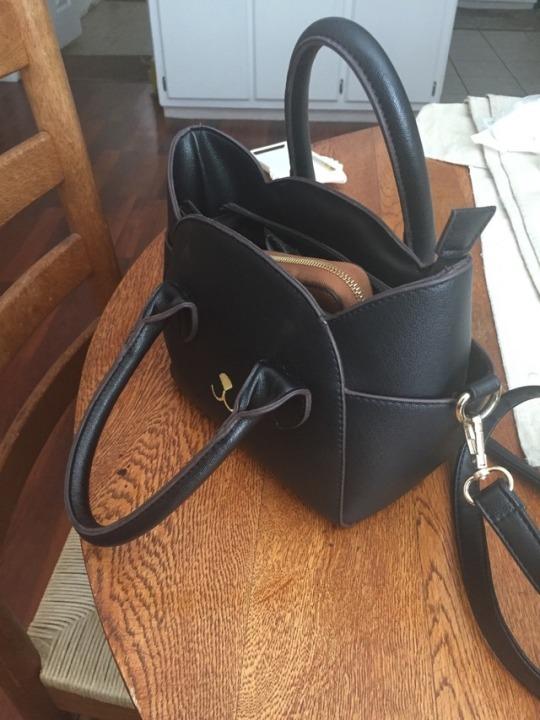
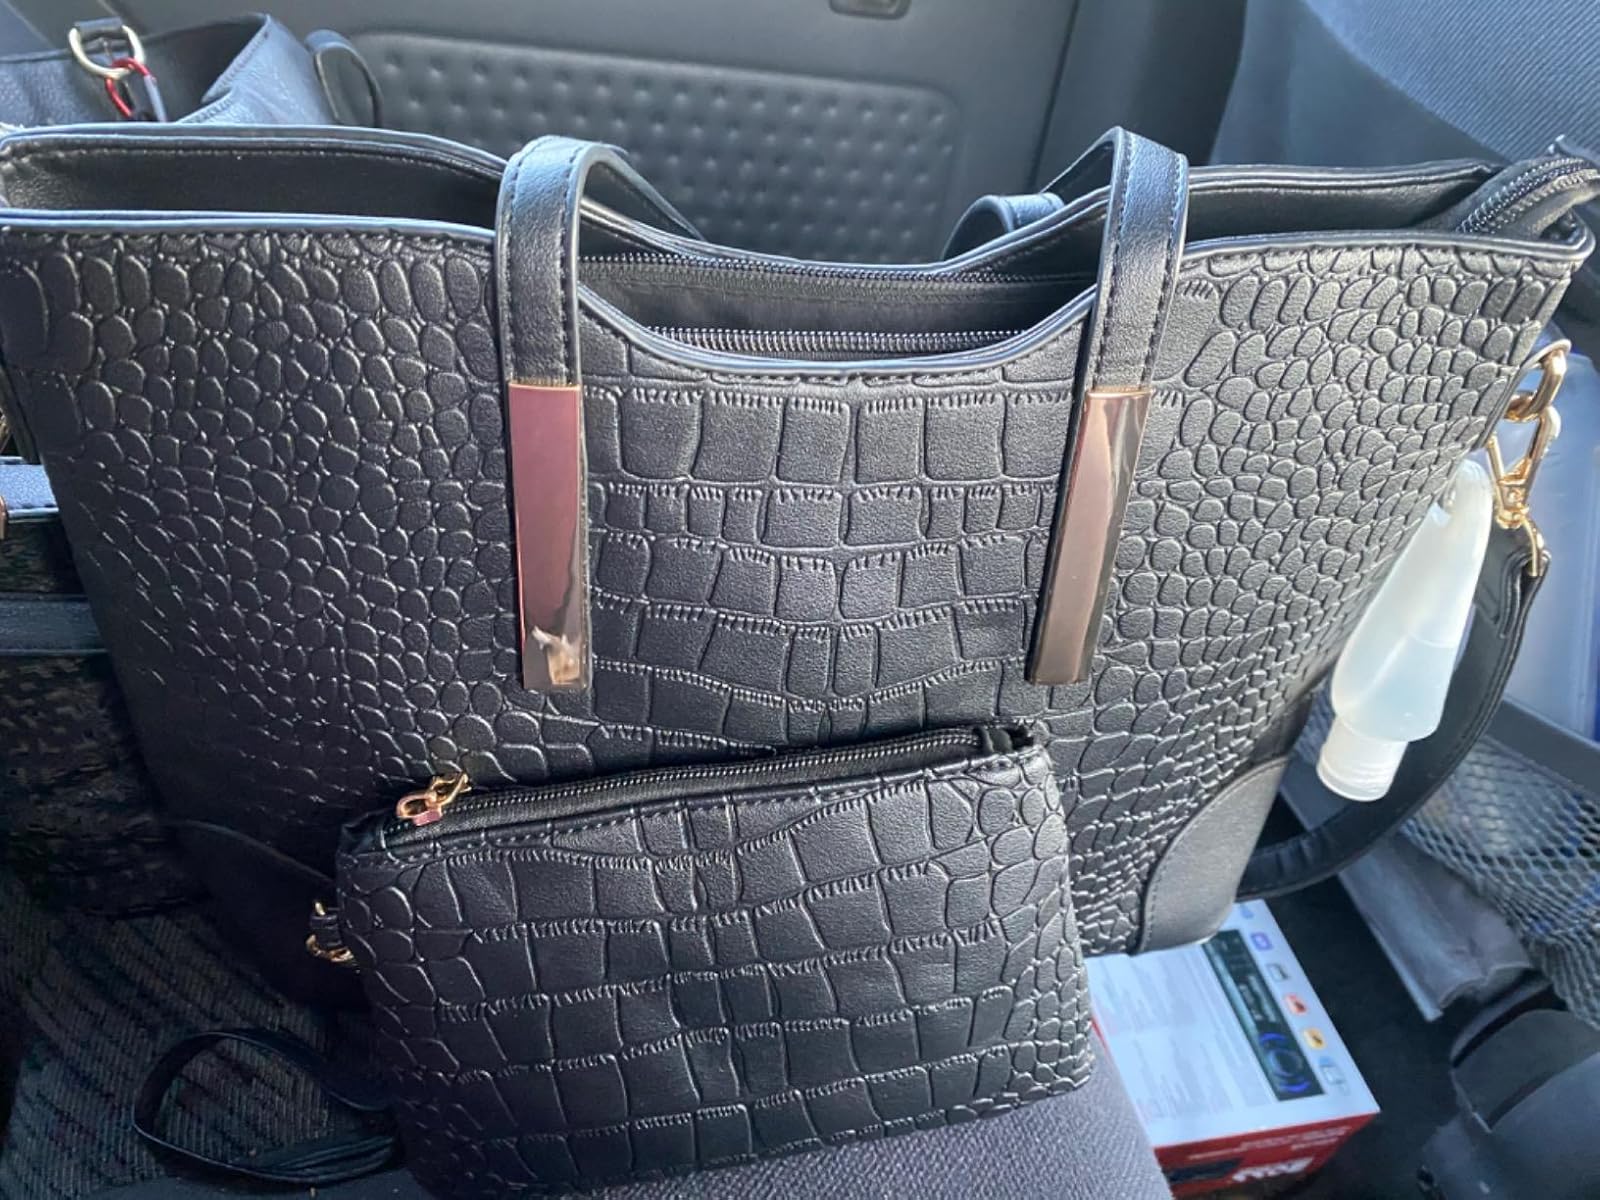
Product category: accessories_handbag
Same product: no